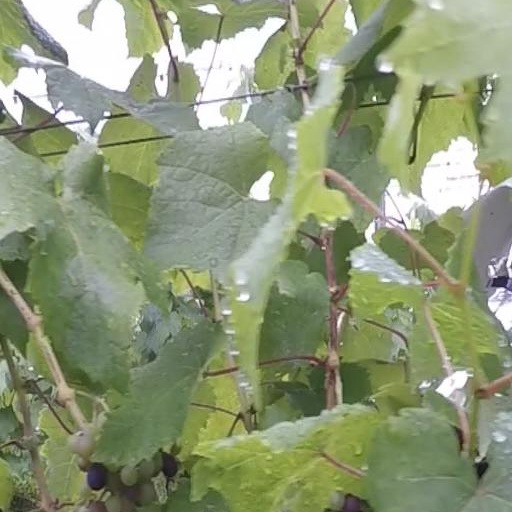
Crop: grape